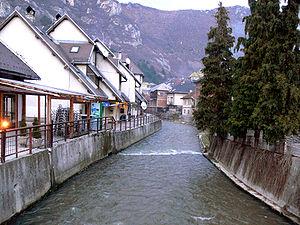
Travnik est une ville et une municipalité de Bosnie-Herzégovine située dans le canton de Bosnie centrale et dans la Fédération de Bosnie-et-Herzégovine. Selon les premiers résultats du recensement bosnien de 2013, la ville intra muros compte 16 534 habitants et la municipalité 57 543.
La Lašva est une rivière qui coule au centre de la Bosnie-Herzégovine. Elle a une longueur de 49,4 km. Elle est un affluent gauche de la Bosna.